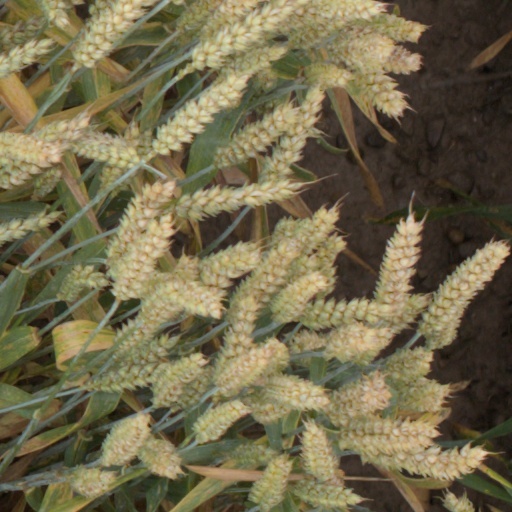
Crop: wheat